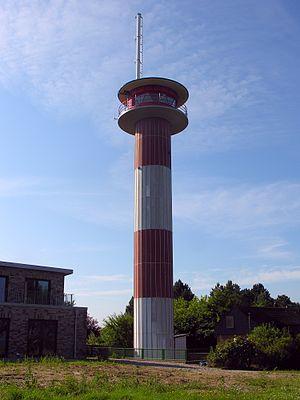
Le fjord de Flensbourg est un fjord de l'ouest de la mer Baltique, sur la côte est de la Péninsule Cimbrienne. La frontière entre l'Allemagne et le Danemark passe par ce fjord.